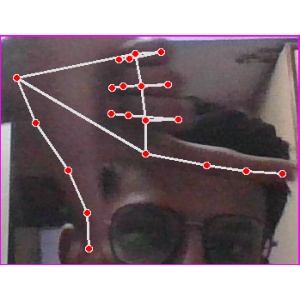
अक्षर: ख